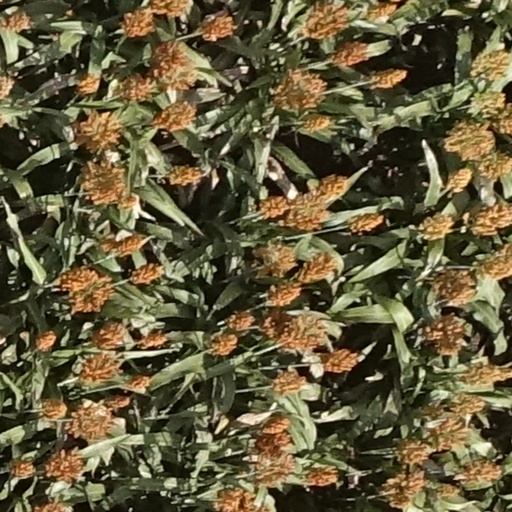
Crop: sorghum